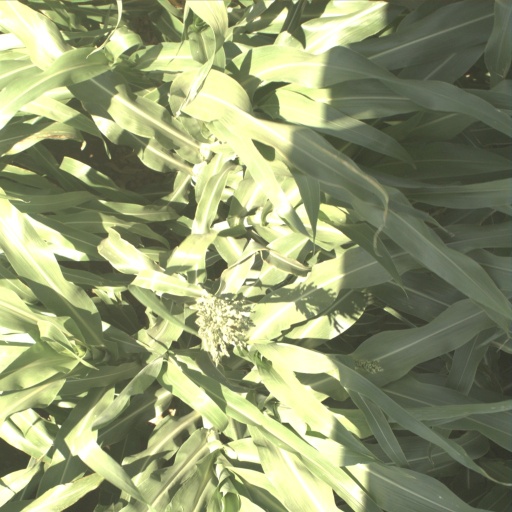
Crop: sorghum